La Maison du Peuple, Ouagadougou

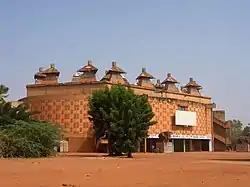
La maison du peuple, 2012

La Maison du Peuple, Ouagadougou is a building in Ouagadougou, Burkina Faso. The building is 2,500-seat theatre that opened in 1965 and is still used for concerts and events. It is considered an important example of modernist architecture. The World Monuments Fund named the building as one of the most threatened buildings of 2022.